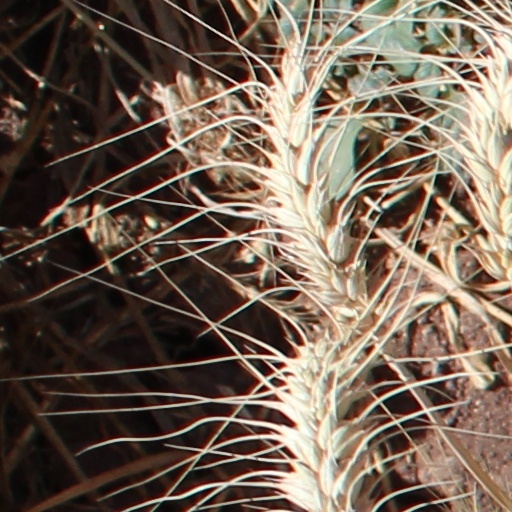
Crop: wheat